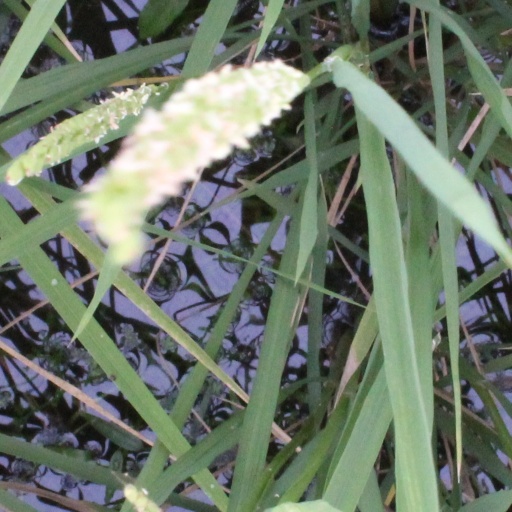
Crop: rice